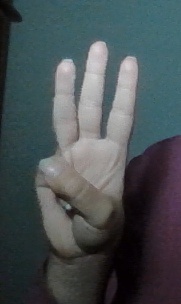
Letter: thaa